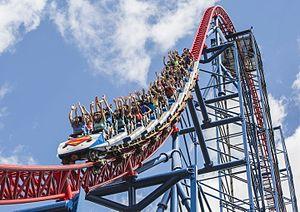
Six Flags New England est un parc à thèmes de la société Six Flags, situé à Agawam dans le Massachusetts près de Springfield. Il est constitué d’un parc d’attractions, et d’un parc aquatique.